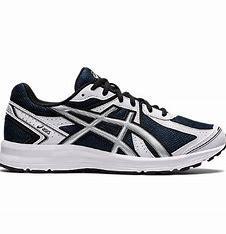
Brand: Asics
Model: 100